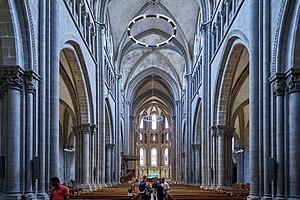
Genève - Cathédrale - Nef
La cathédrale protestante Saint-Pierre de Genève est depuis 1535 l'église protestante principale de Genève. Auparavant, elle fut pendant mille ans l'église cathédrale de l'évêque de Genève. Elle a été pour la dernière fois reconstruite entre les XIIᵉ et XVᵉ siècles, avec un portail datant du XVIIIᵉ siècle. Cette cathédrale est placée sous l'invocation de l'apôtre saint Pierre et porte à l'origine la dénomination « Saint-Pierre-ès-liens ». La cathédrale est aussi un « temple civique » où se tient l'assermentation du gouvernement cantonal.